Wild Guitar

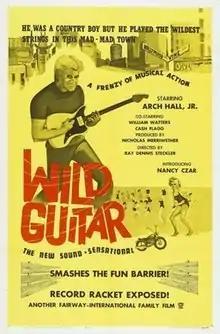

Wild Guitar is a 1962 American comedy-drama musical film directed by Ray Dennis Steckler and starring Arch Hall Jr., Arch Hall Sr. (credited as William Watters), Ray Dennis Steckler (credited as Cash Flagg), and Nancy Czar. The screenplay was written by Hall Sr. (as Nicholas Merriwether), Joe Thomas, and Bob Wehling. The film was produced by Hall Sr. The film was targeted towards the drive-in market, and is generally regarded as a B-movie, but has become infamous as part of a series of films made by Arch Hall Sr., which starred his son, Arch Hall Jr.